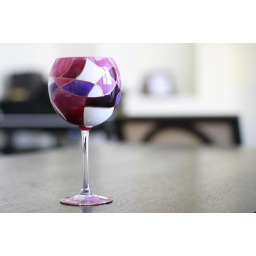
ISO200, f/2, 1/60. Shot in Av mode. Wine glass on table next to window.